Detlev Grabs

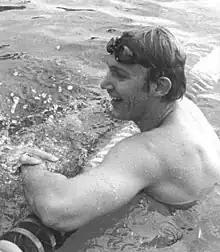
Detlev Grabs in 1979

Detlev Grabs (born 29 October 1960) is a German researcher in anatomy and cell biology and a former East German swimmer. He competed at the 1980 Summer Olympics and won a silver medal in the 4 × 200 m freestyle relay; he failed to reach the finals in the 200 m and 400 m freestyle events. He was also part of the East German team that finished third in the 4 × 200 m freestyle relay at the 1977 European Aquatics Championships.